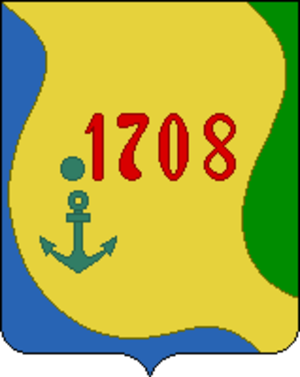
Kalatch-na-Donou ou Kalatch-sur-le-Don est une ville de l'oblast de Volgograd, en Russie, et le centre administratif du raïon Kalatchiovski. Sa population s'élevait à 26 211 habitants en 2013.